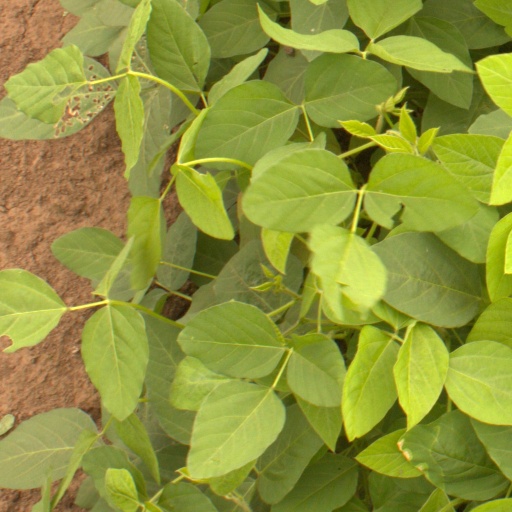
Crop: soybean